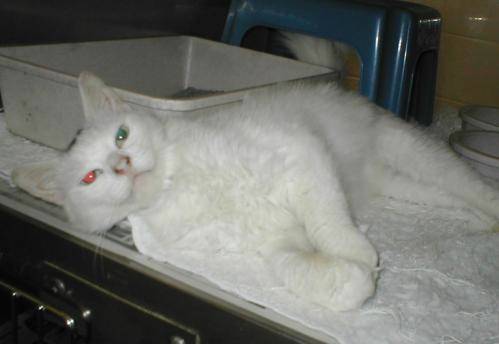
Label: cat